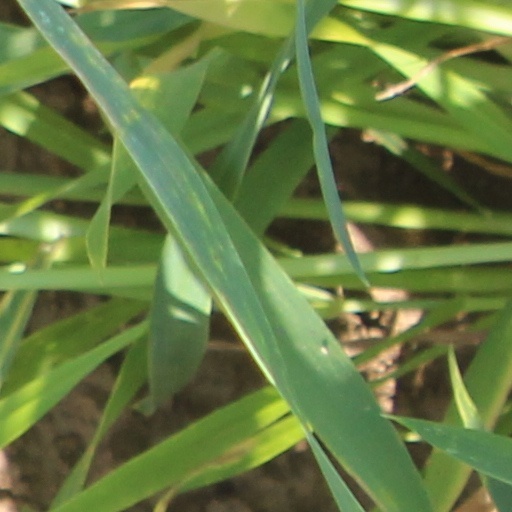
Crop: wheat